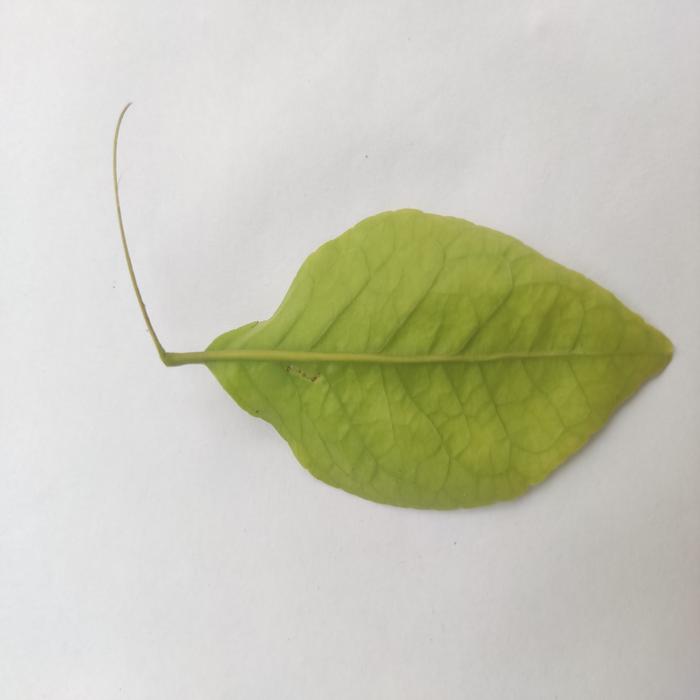
Crop: Aegle Marmelos
Leaf condition: Cercospora_Leaf